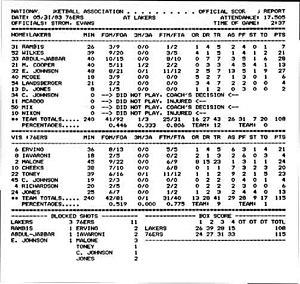
Moses Eugene Malone, né le 23 mars 1955 à Petersburg, Virginie et mort le 13 septembre 2015 est un joueur de basket-ball américain faisant partie de la liste des 50 meilleurs joueurs de l'histoire de la NBA.